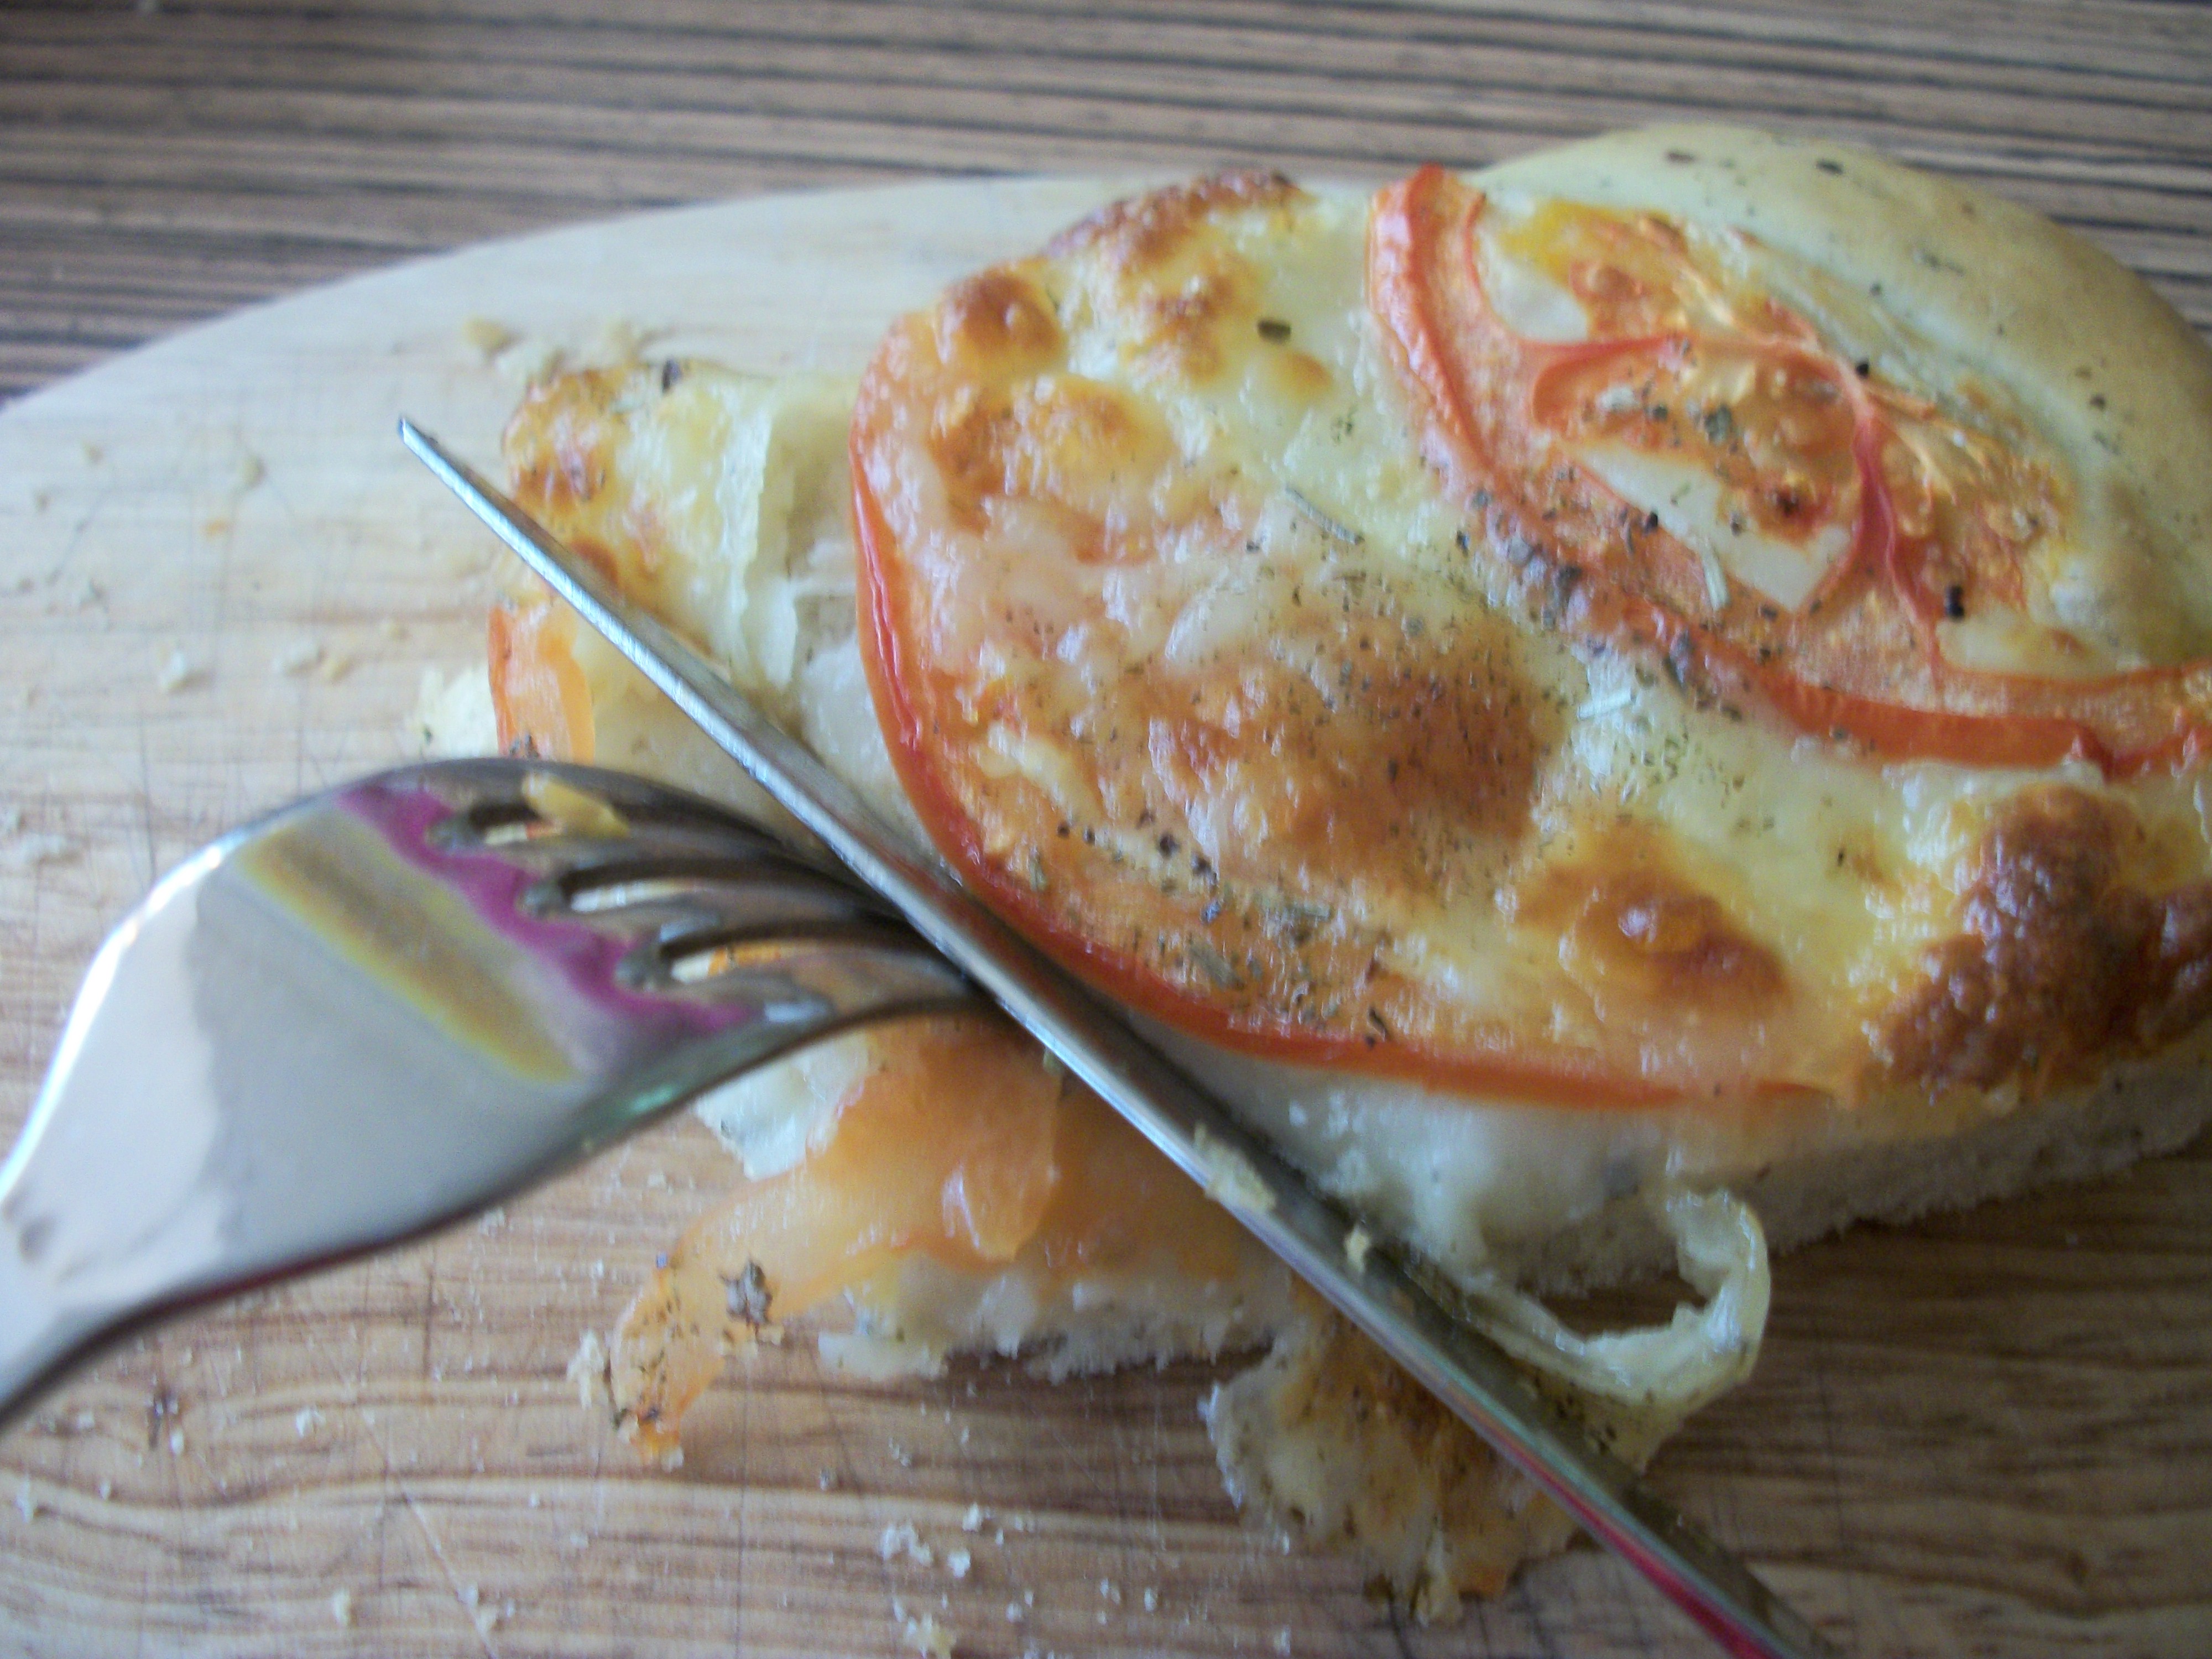
cafe, food, sandwich, knife, fork, dish, cuisine, ingredient, produce, staple food, baked goods, recipe, dessert, american food